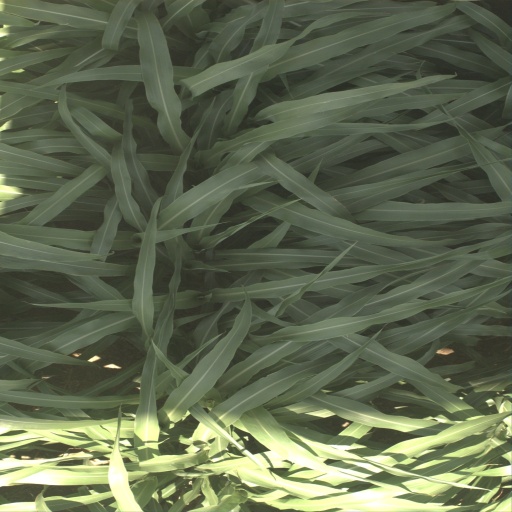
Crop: sorghum